Hezekiah S. Bundy

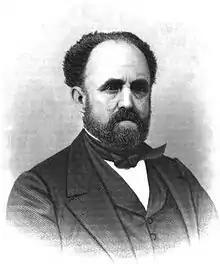
1874

Hezekiah Sanford Bundy (August 15, 1817 – December 12, 1895) was a U.S. Representative from Ohio.